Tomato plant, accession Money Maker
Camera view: horizontal (90 deg, fisheye); turntable rotation: 120 degrees
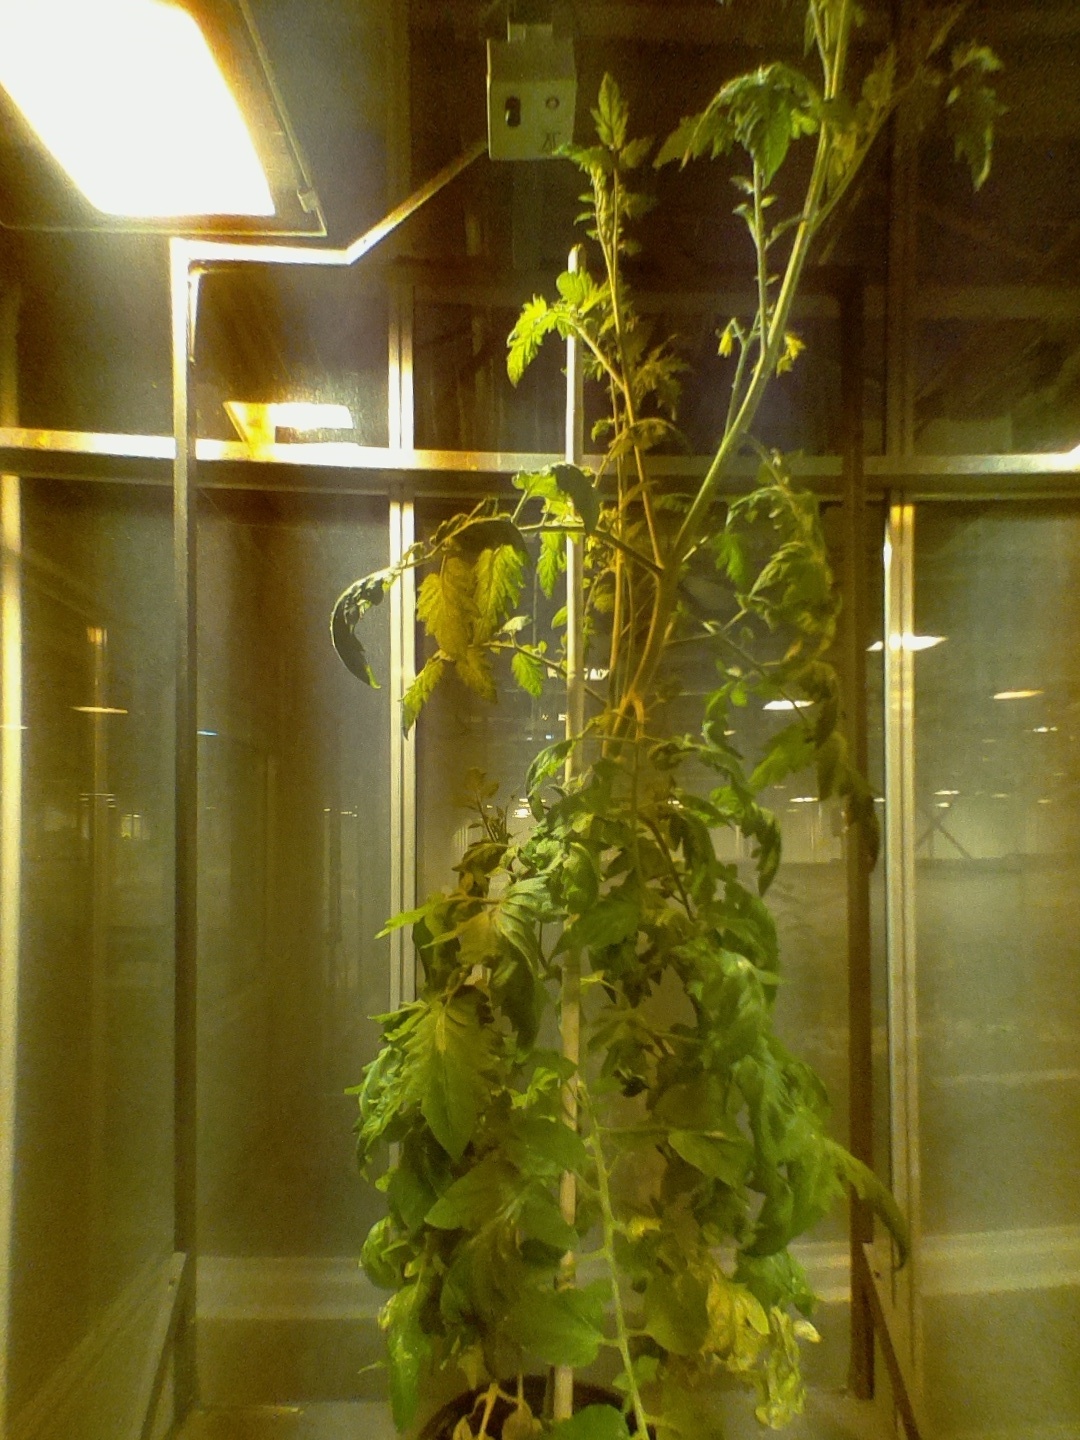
BBCH growth stage 73: 30%-40% of final fruit size